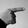
ASL letter: G